Visual merchandising

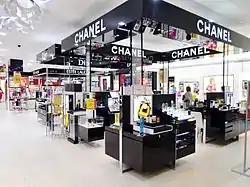
Effective display of cosmetics help create an image of luxury

Visual merchandising traditionally occurs in brick and mortar stores using a blend of lighting, color combinations, and articles of decor to stimulate an observer and generate interest.